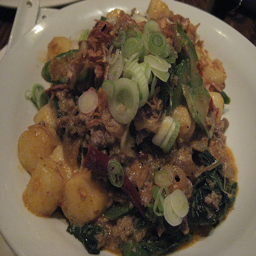
A plate full of stewed meat and vegetables.
A meal is served atop a white plate.
A plate contains a mixture of food including green onions.
A plate of food with onions and scallops.
A white plate of food that includes onions and meat.